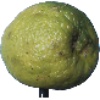
Label: Limes 1